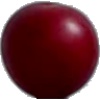
Label: Cherry Wax Red 1